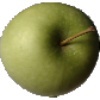
Label: apple_granny_smith